RAF Waddington

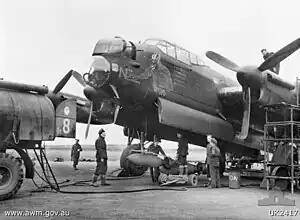
An Avro Lancaster of No. 463 Squadron RAAF at RAF Waddington in 1944. It completed sixty seven missions and twice returned safely with half the tail plane shot away.

RAF Waddington began the Second World War housing the Hampdens of No. 44 Squadron and No. 50 Squadron. Both squadrons were in action on the same day as Britain's war declaration, attacking German naval targets at Kiel. Waddington squadrons were also involved during the critical stages of the late summer and early autumn of 1940, attacking barges in the channel ports which were being assembled as part of the invasion fleet.